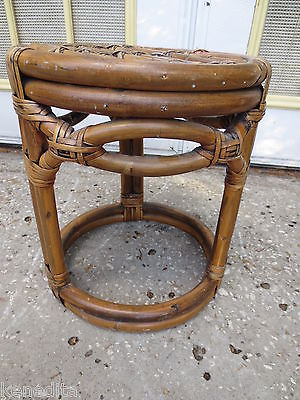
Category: table